William Tennant (Royal Navy officer)

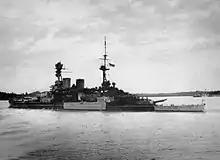
"Repulse" sails from Singapore on 8 December 1941

Tennant and "Repulse" joined Admiral Sir Tom Phillips' Force Z, sent to Singapore to counter Japanese advancement in the Pacific, in December 1941. On 8 December, the day after Pearl Harbor, Singapore came under attack by Japanese air units, and Force Z departed for Malaya to attack a Japanese convoy, an operation that was cancelled shortly thereafter. Upon returning to Singapore, they received word of Japanese landings on Malaya, and Force Z - without air cover - made for Malaya to counter them.